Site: brandenburg
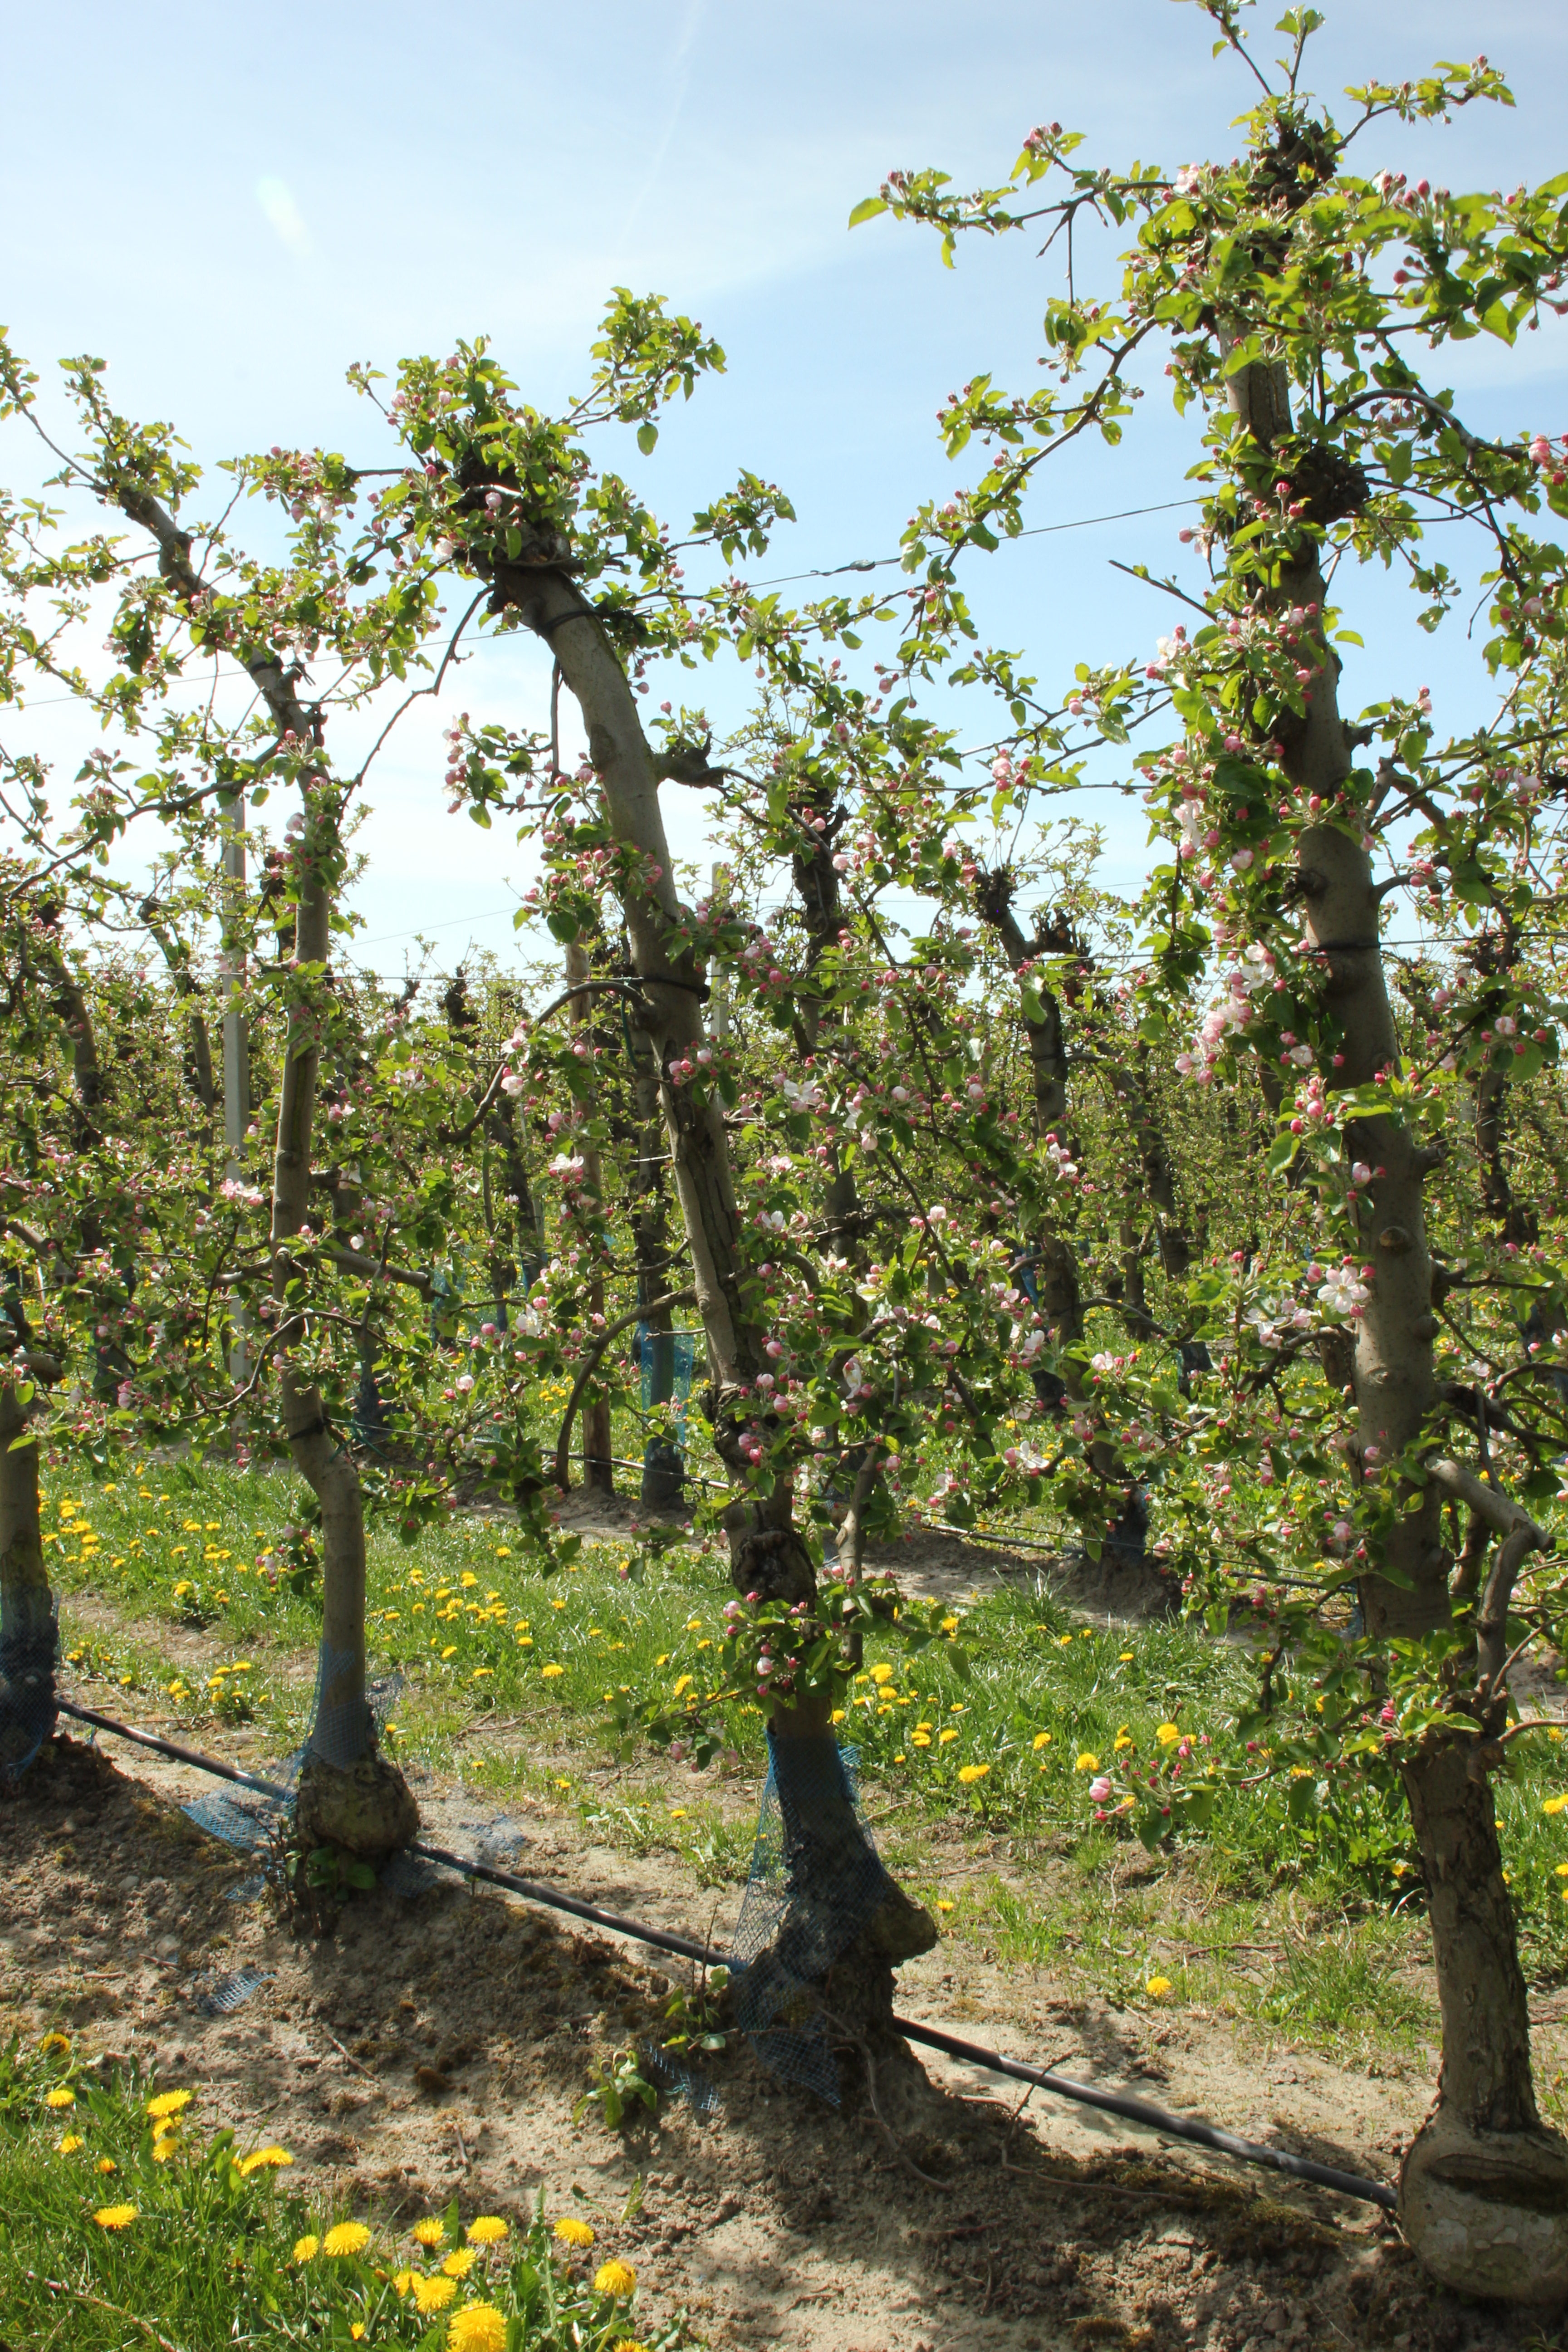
Growth stage (BBCH 57): Inflorescence emergence